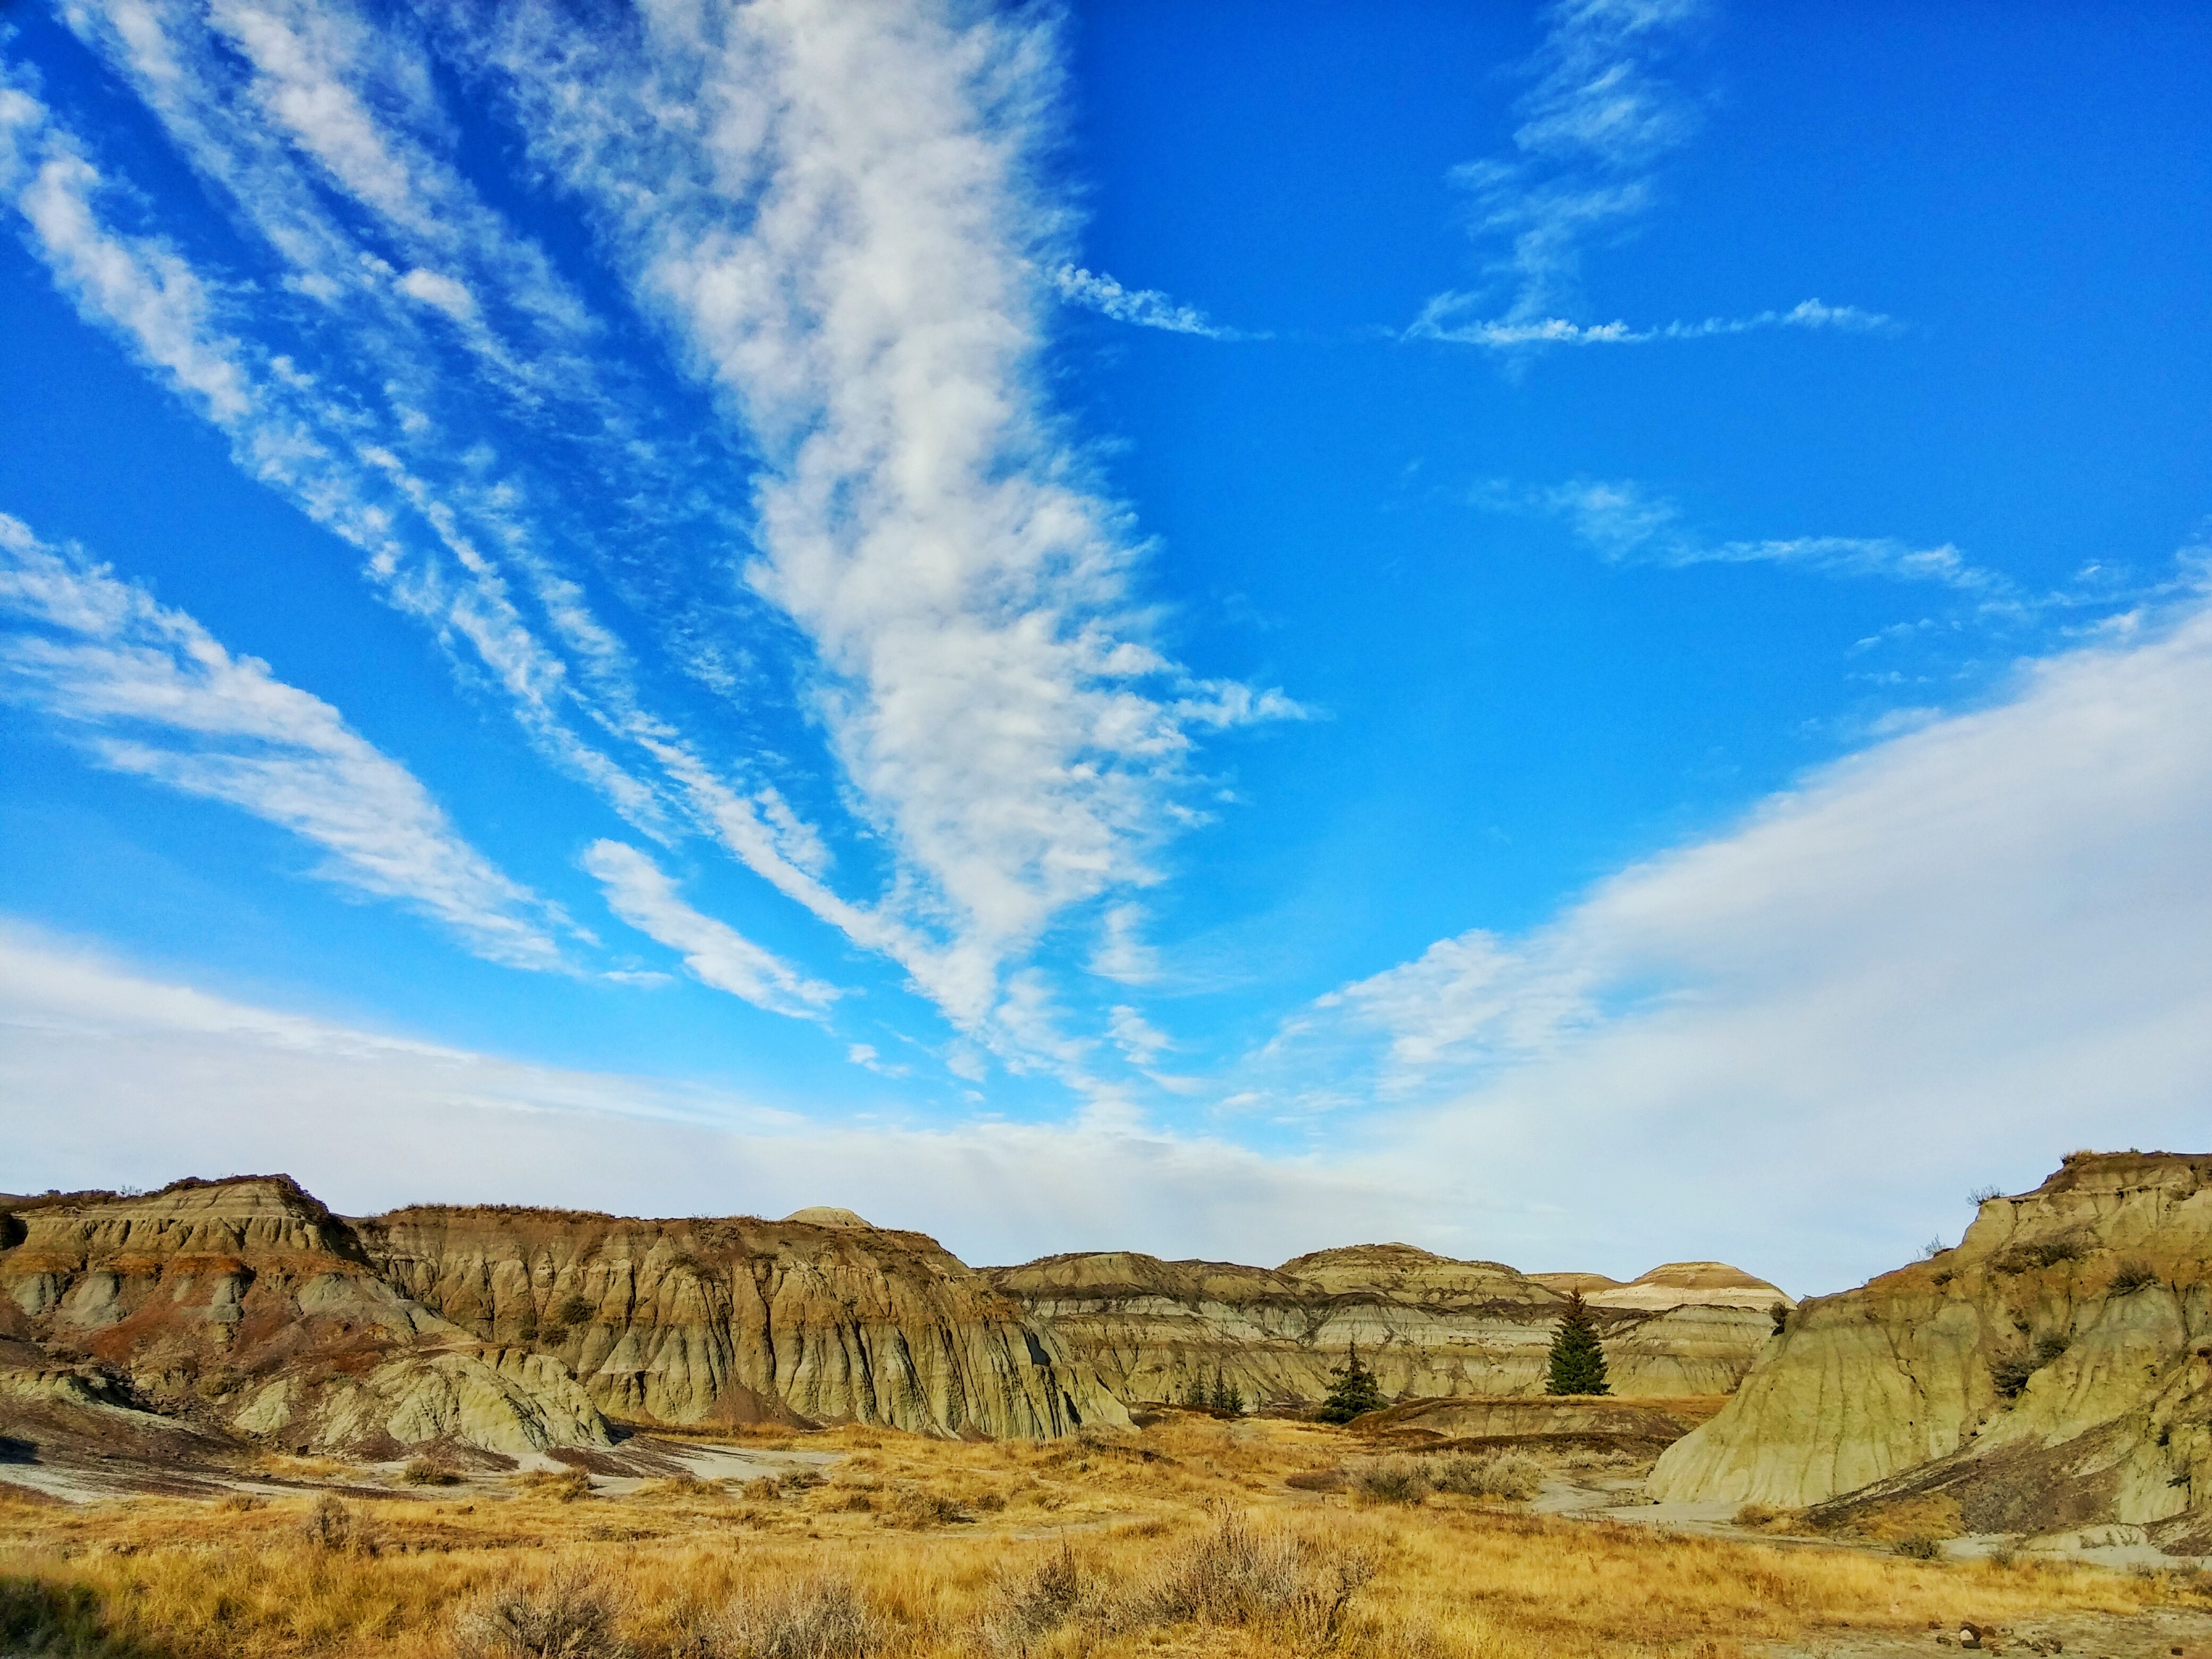
landscape, nature, outdoor, rock, horizon, wilderness, mountain, cloud, sky, hiking, prairie, hill, desert, sandstone, valley, summer, formation, scenic, hike, park, scenery, blue, canyon, terrain, plain, erosion, clouds, canada, grassland, badlands, plateau, scene, hoodoo, alberta, drumheller, ecosystem, sedimentary, steppe, landform, natural environment, geographical feature, mountainous landforms